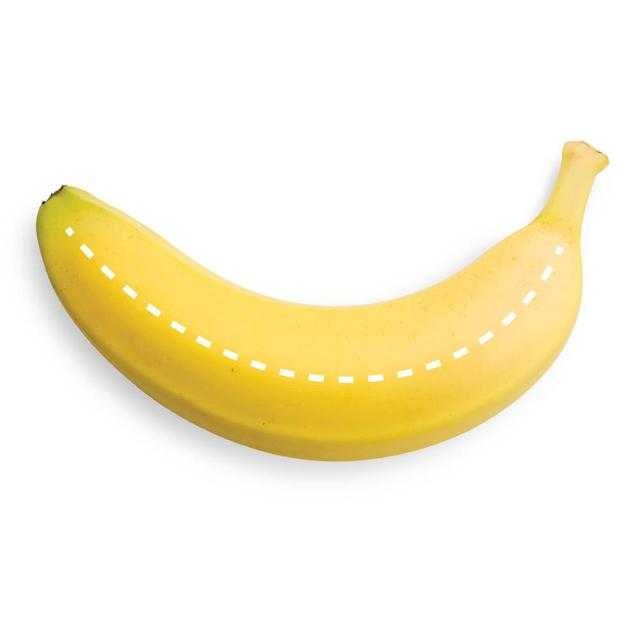
Label: Banana